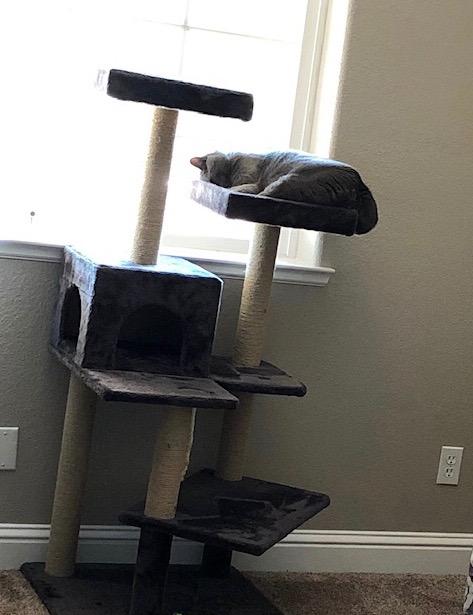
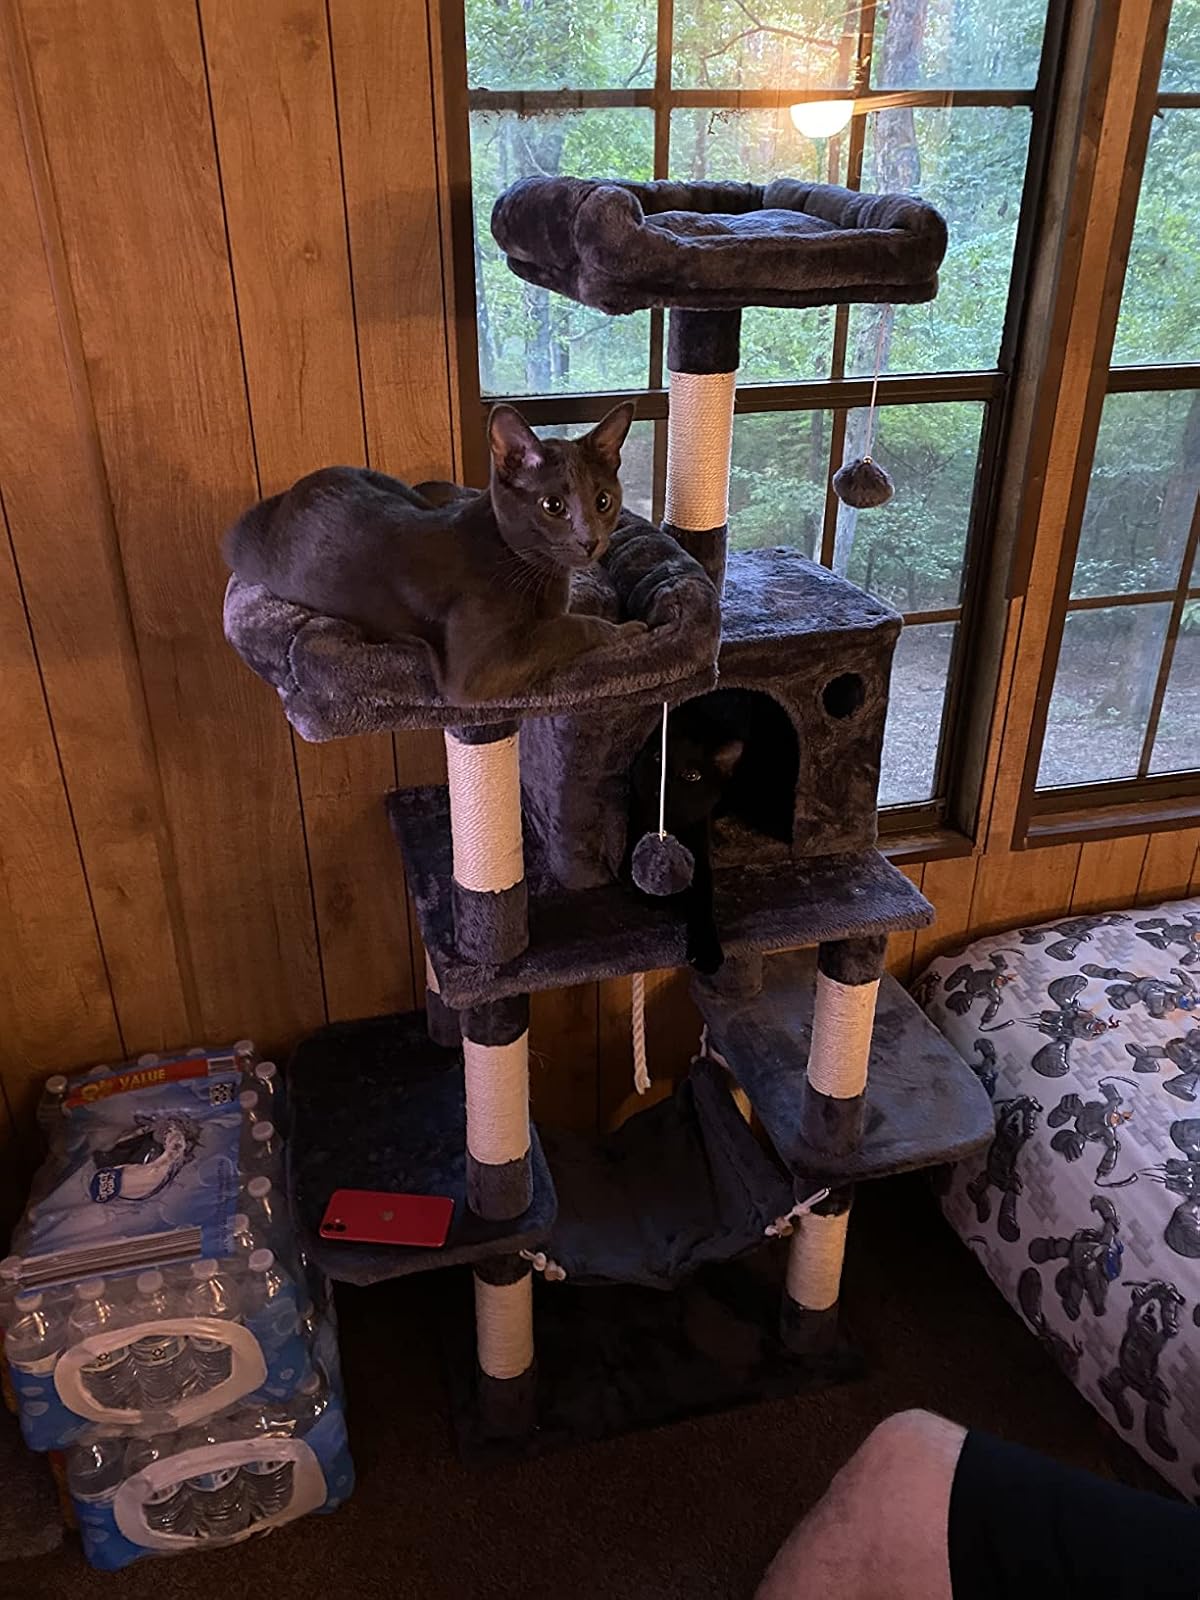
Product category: items_cat tree
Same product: no